2015 WBSC Premier12

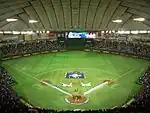
Semi-final game between Japan and South Korea

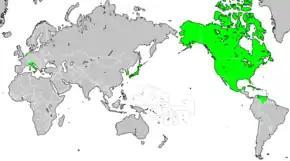

The 2015 WBSC Premier12 was an international baseball championship sponsored by the World Baseball Softball Confederation (WBSC), the inaugural event of the WBSC Premier12. It was held from November 8 to 21 in Taiwan and Japan. The South Korean national team won the championship, and split a US$1 million prize.